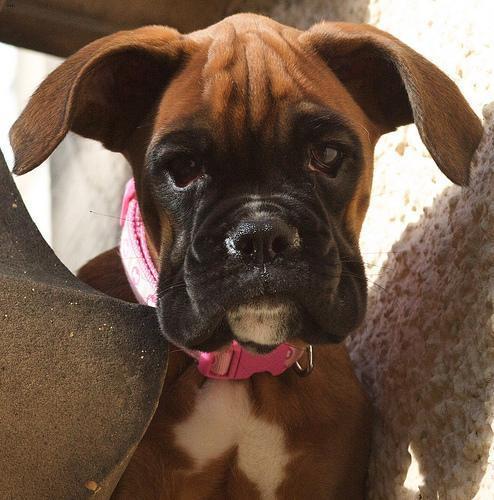
boxer